Basser College, University of New South Wales

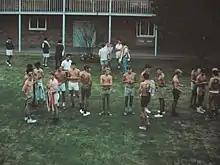
Basser College freshmen ready for the run to Coogee Beach, Sydney 1968

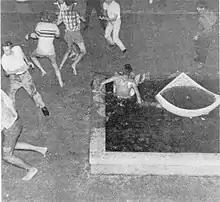
Dunking of a student into the fountain on his birthday, 4 July 1967

Early in first term, the freshmen were forced to run from the college to Coogee Beach.